Are You My Mother? (memoir)

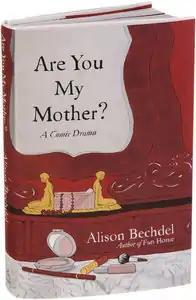

Are You My Mother?: A Comic Drama is a 2012 graphic memoir written and illustrated by Alison Bechdel, about her relationship with her mother. The book is a companion piece to her earlier work "Fun Home", which deals with her relationship with her father. The book interweaves memoir with psychoanalysis and exploration of various literary works, particularly Virginia Woolf's "To the Lighthouse".